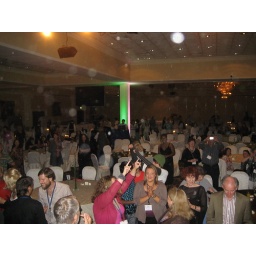
Notice the really bright white circle (angel) at the top and the really bright one sitting on a chair in the middle of the picture!